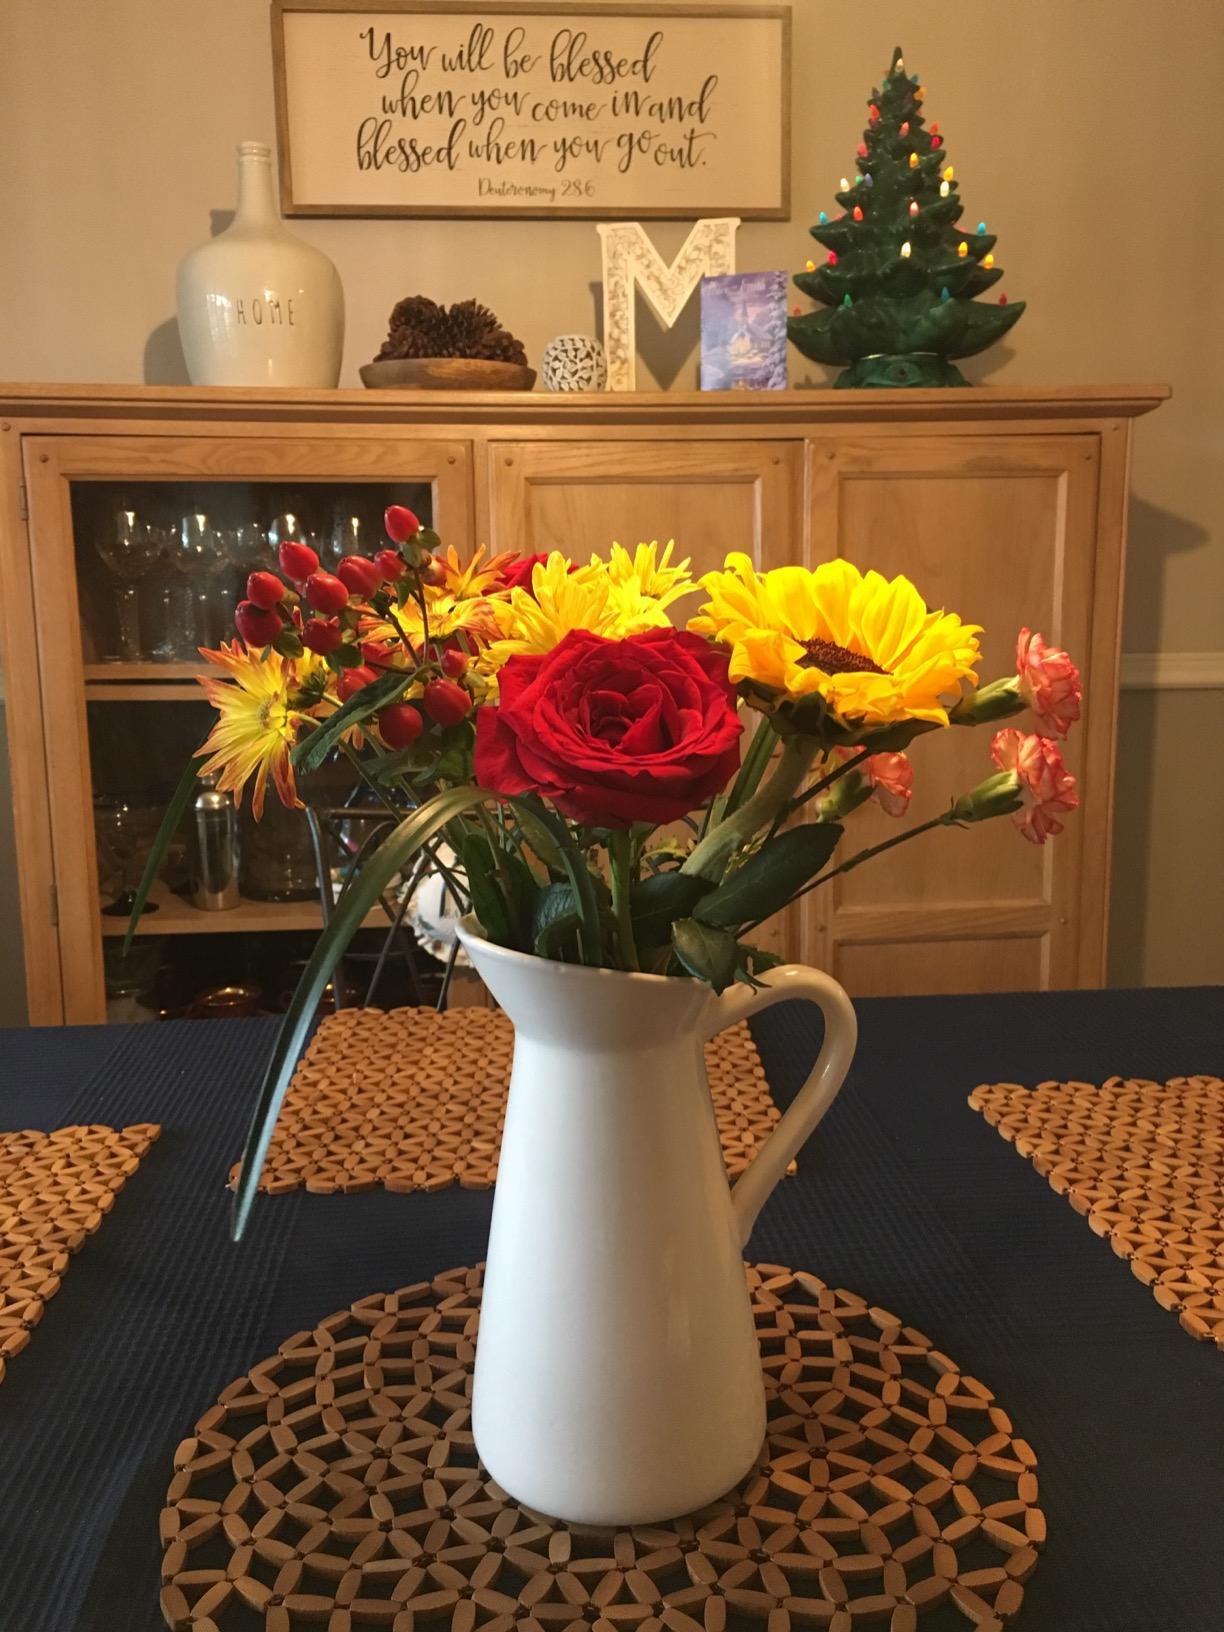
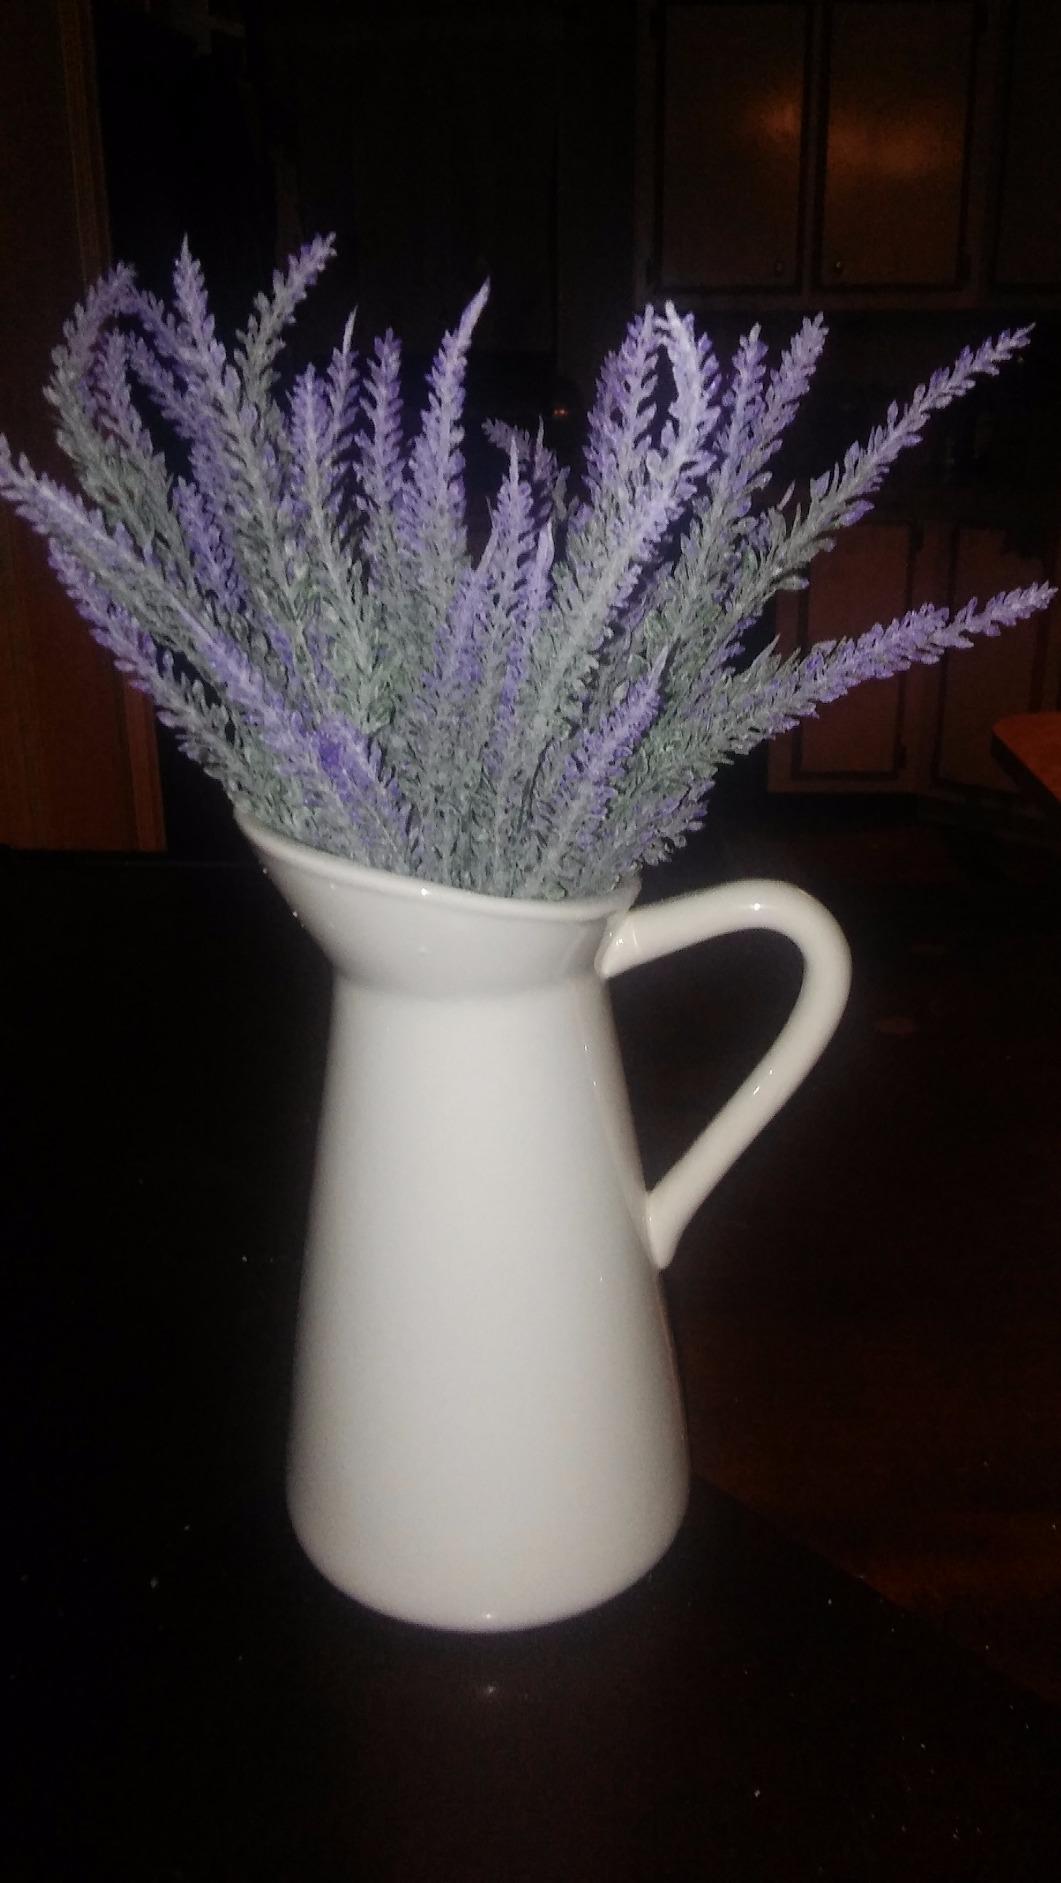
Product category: vase
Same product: yes